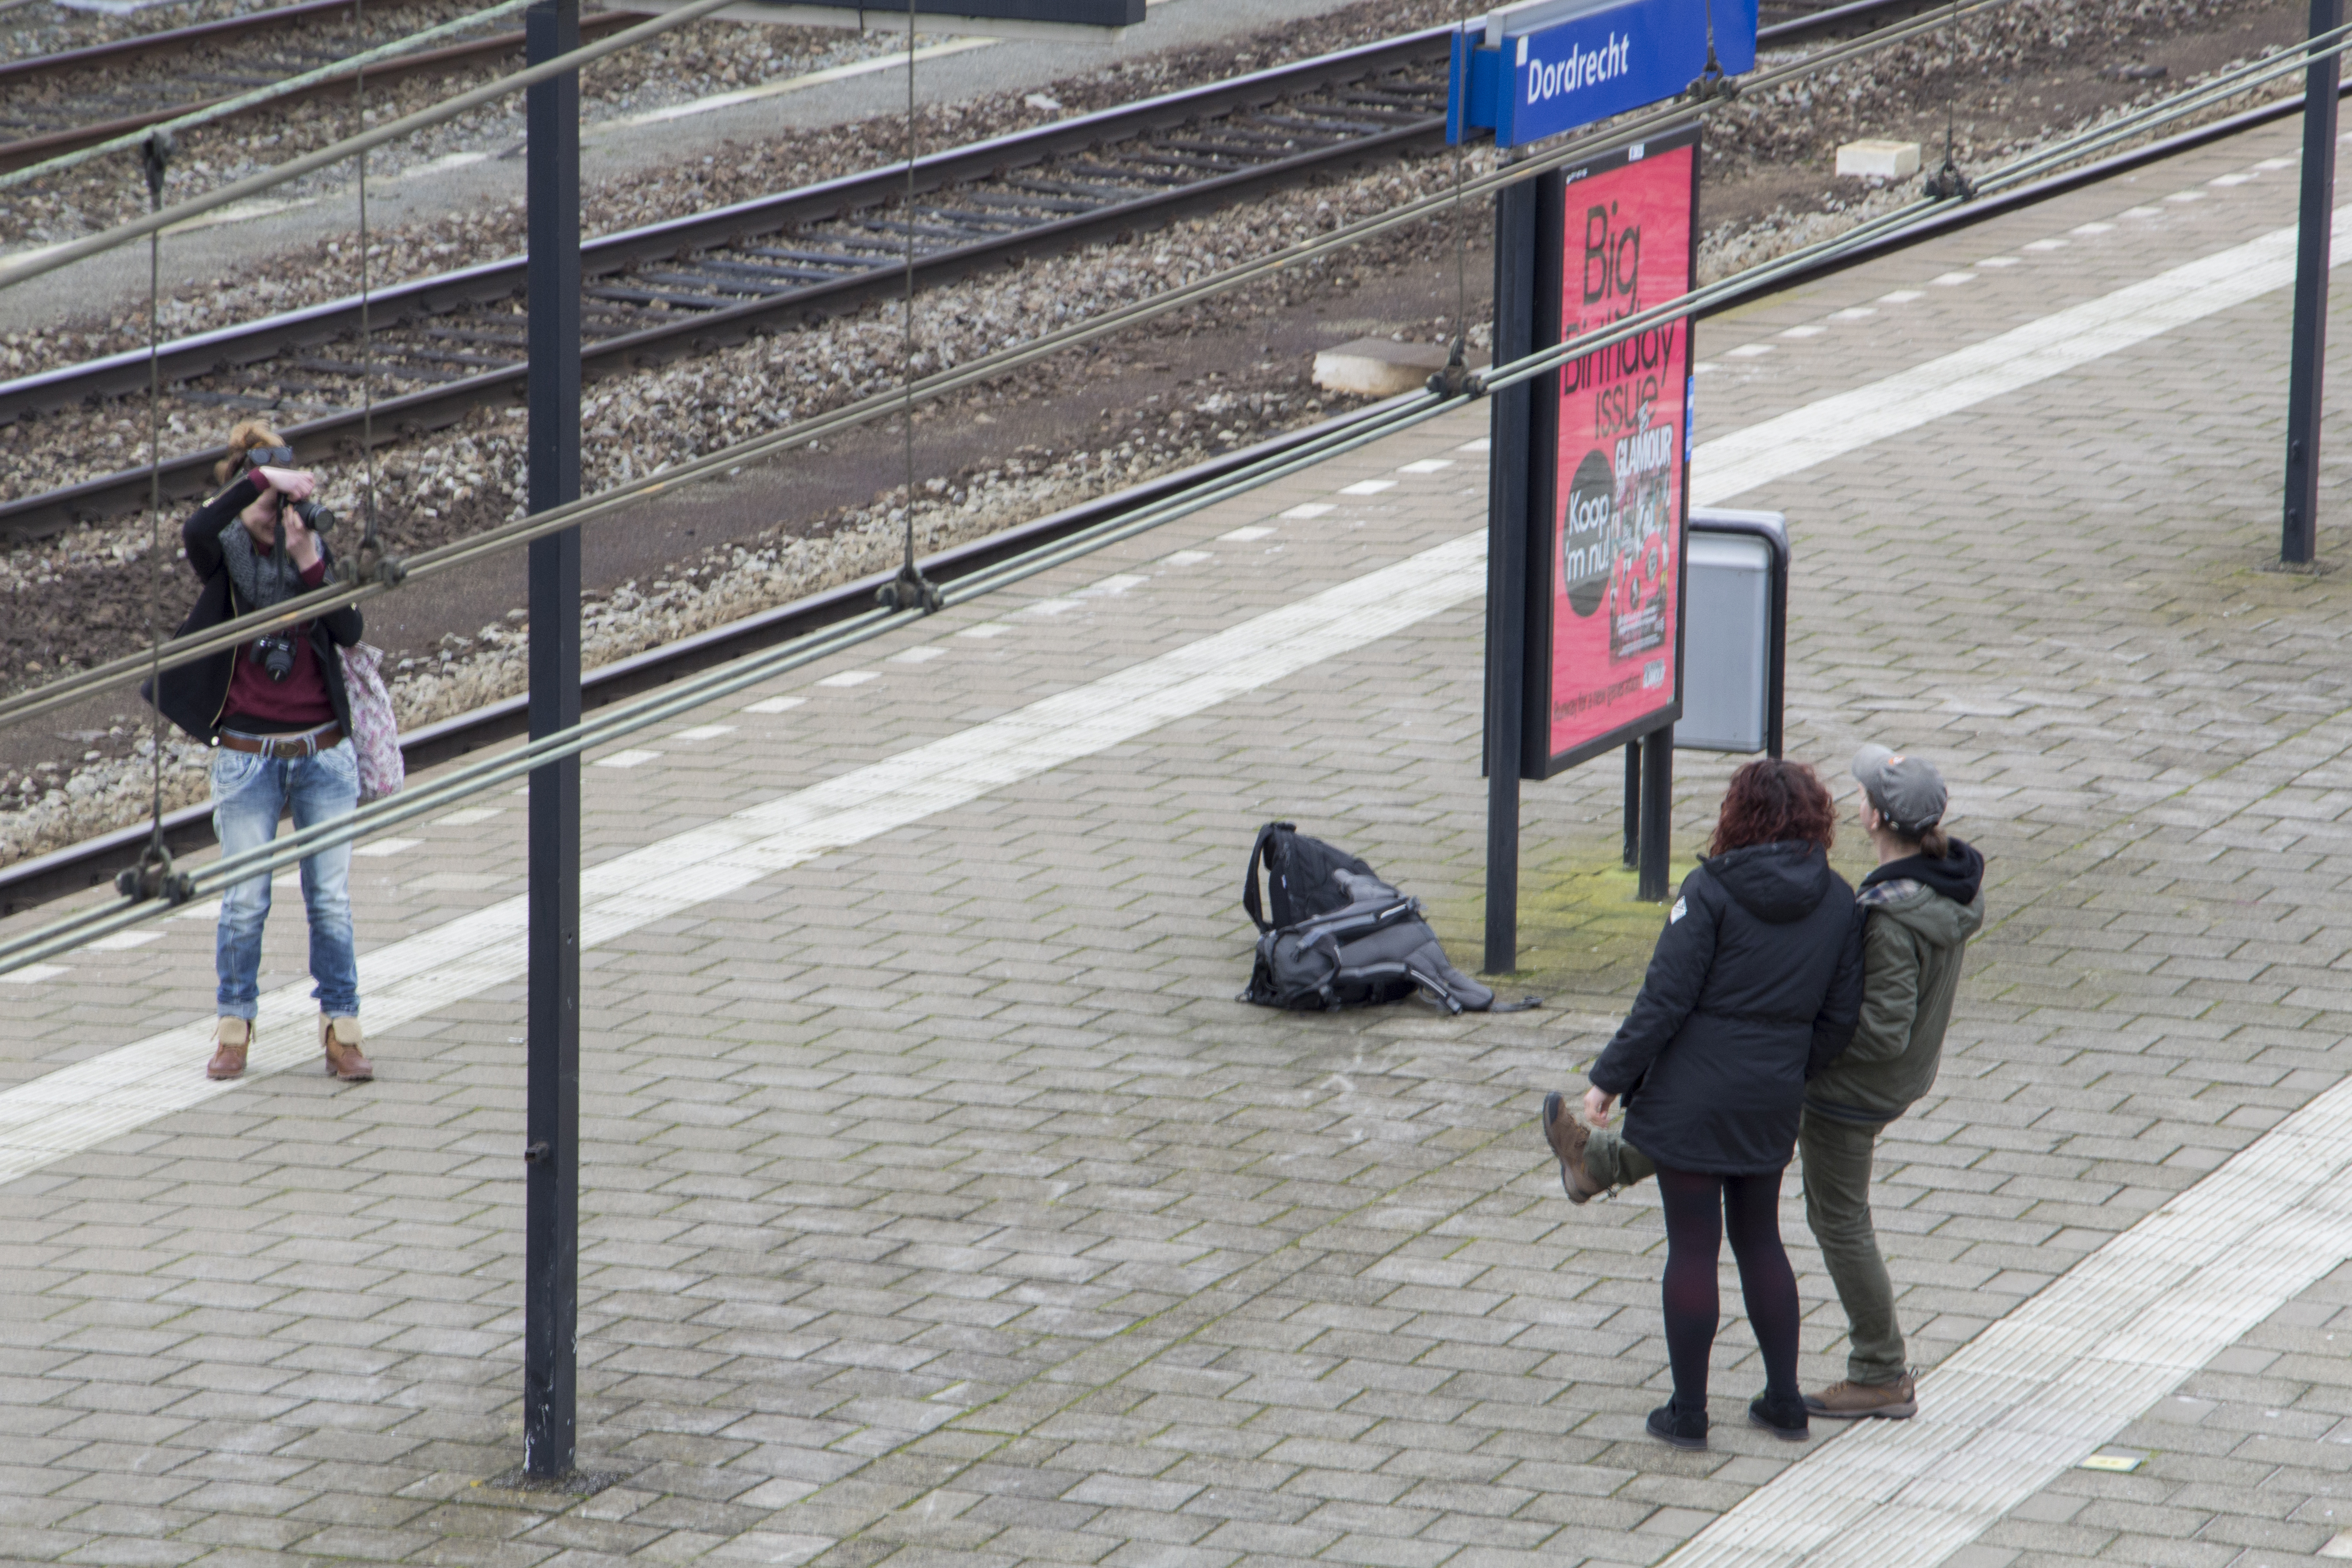
outdoor, pedestrian, architecture, road, street, photography, van, building, rail, urban, photo, transport, vehicle, station, nikon, historic, trip, public transport, holland, nederland, netherlands, de, gare, dutch, outdoorphotography, picture, photograph, fotos, foto, fotografie, pd, urbanphotography, paulvandevelde, pdvandevelde, padagudaloma, dordrecht, stadsfotografie, nederlandinfotos, historisch, urbanfotografie, stadswandeling, architectuur, ns, pvdvfotografie, pdvandeveldedordrecht, diep, rondjedordt, dedordtevaer, dutchphotography, nederlandsefotografie, dutchphotogaraphy, totallydutch, fotografienederland, hollandsefotografie, fotografieholland, nederlandsespoorwegen, dordtmonumenteel, fotosdordrecht, fotosvandordrecht, velde, erfgoedcentrumdiep, openmonumentendag, fotovandeweek, trein, saycheese, pedestrian crossing